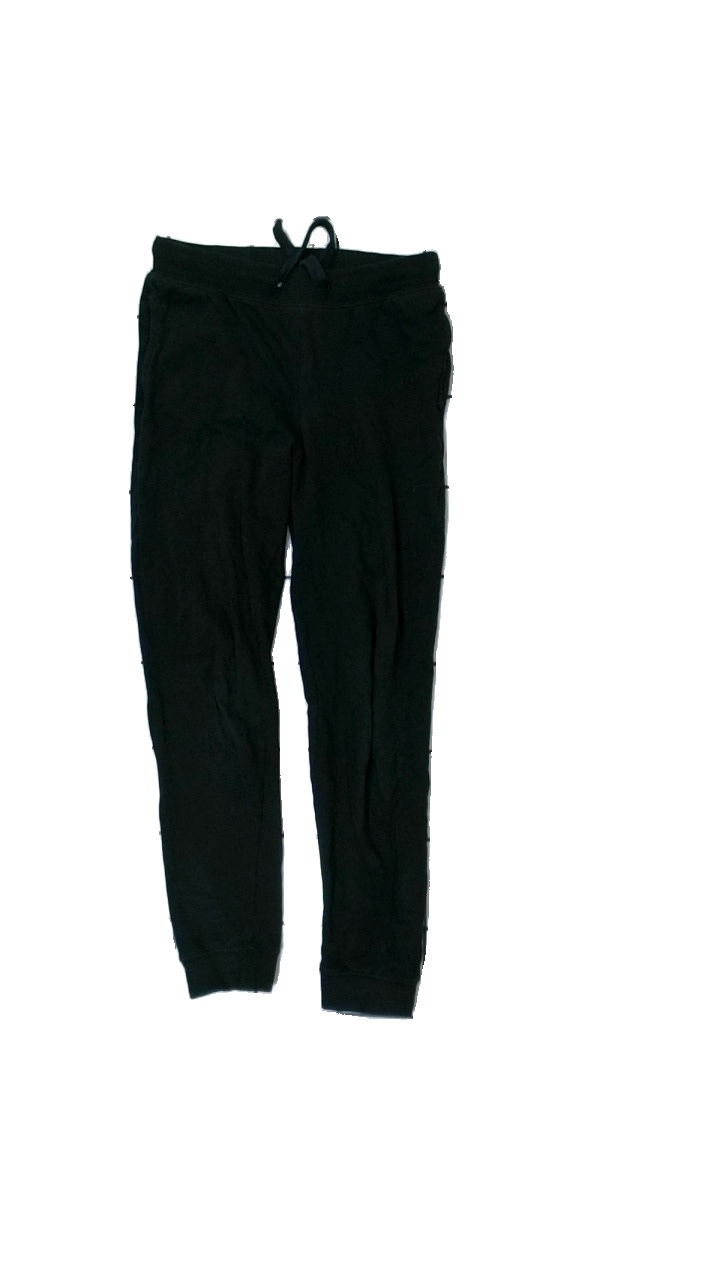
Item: Trousers (Children)
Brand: Basic You
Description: svarta mjukisbyxor med fläckar på knäna
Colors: Black
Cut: Regular
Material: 100% cotton
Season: All
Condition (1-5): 3
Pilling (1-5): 5
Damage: fläck knä
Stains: Major
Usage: Export
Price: <50